Composition (visual arts)

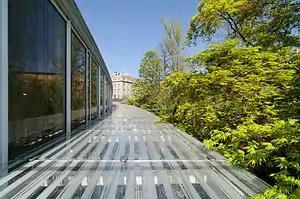
Patterns in the frosted glass form leading lines which help draw in the viewer's eye in this photograph of a ledge in the Brooklyn Botanic Garden.

Lines are optical phenomena that allow the artist to direct the eye of the viewer. The optical illusion of lines does exist in nature, and in visual arts, elements can be arranged to create this illusion. The viewer unconsciously "reads" the image through the continuous arrangement of different elements and subjects at varying distances. Such elements can be of dramatic use in the composition of the image. These could be literal lines such as telephone and power cables or rigging on boats. Lines can also derive from the borders of different colors or contrast, or sequences of discrete elements. Movement is also a source of lines, where the blurred movement renders as a line.